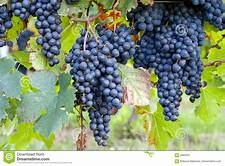
Label: grape